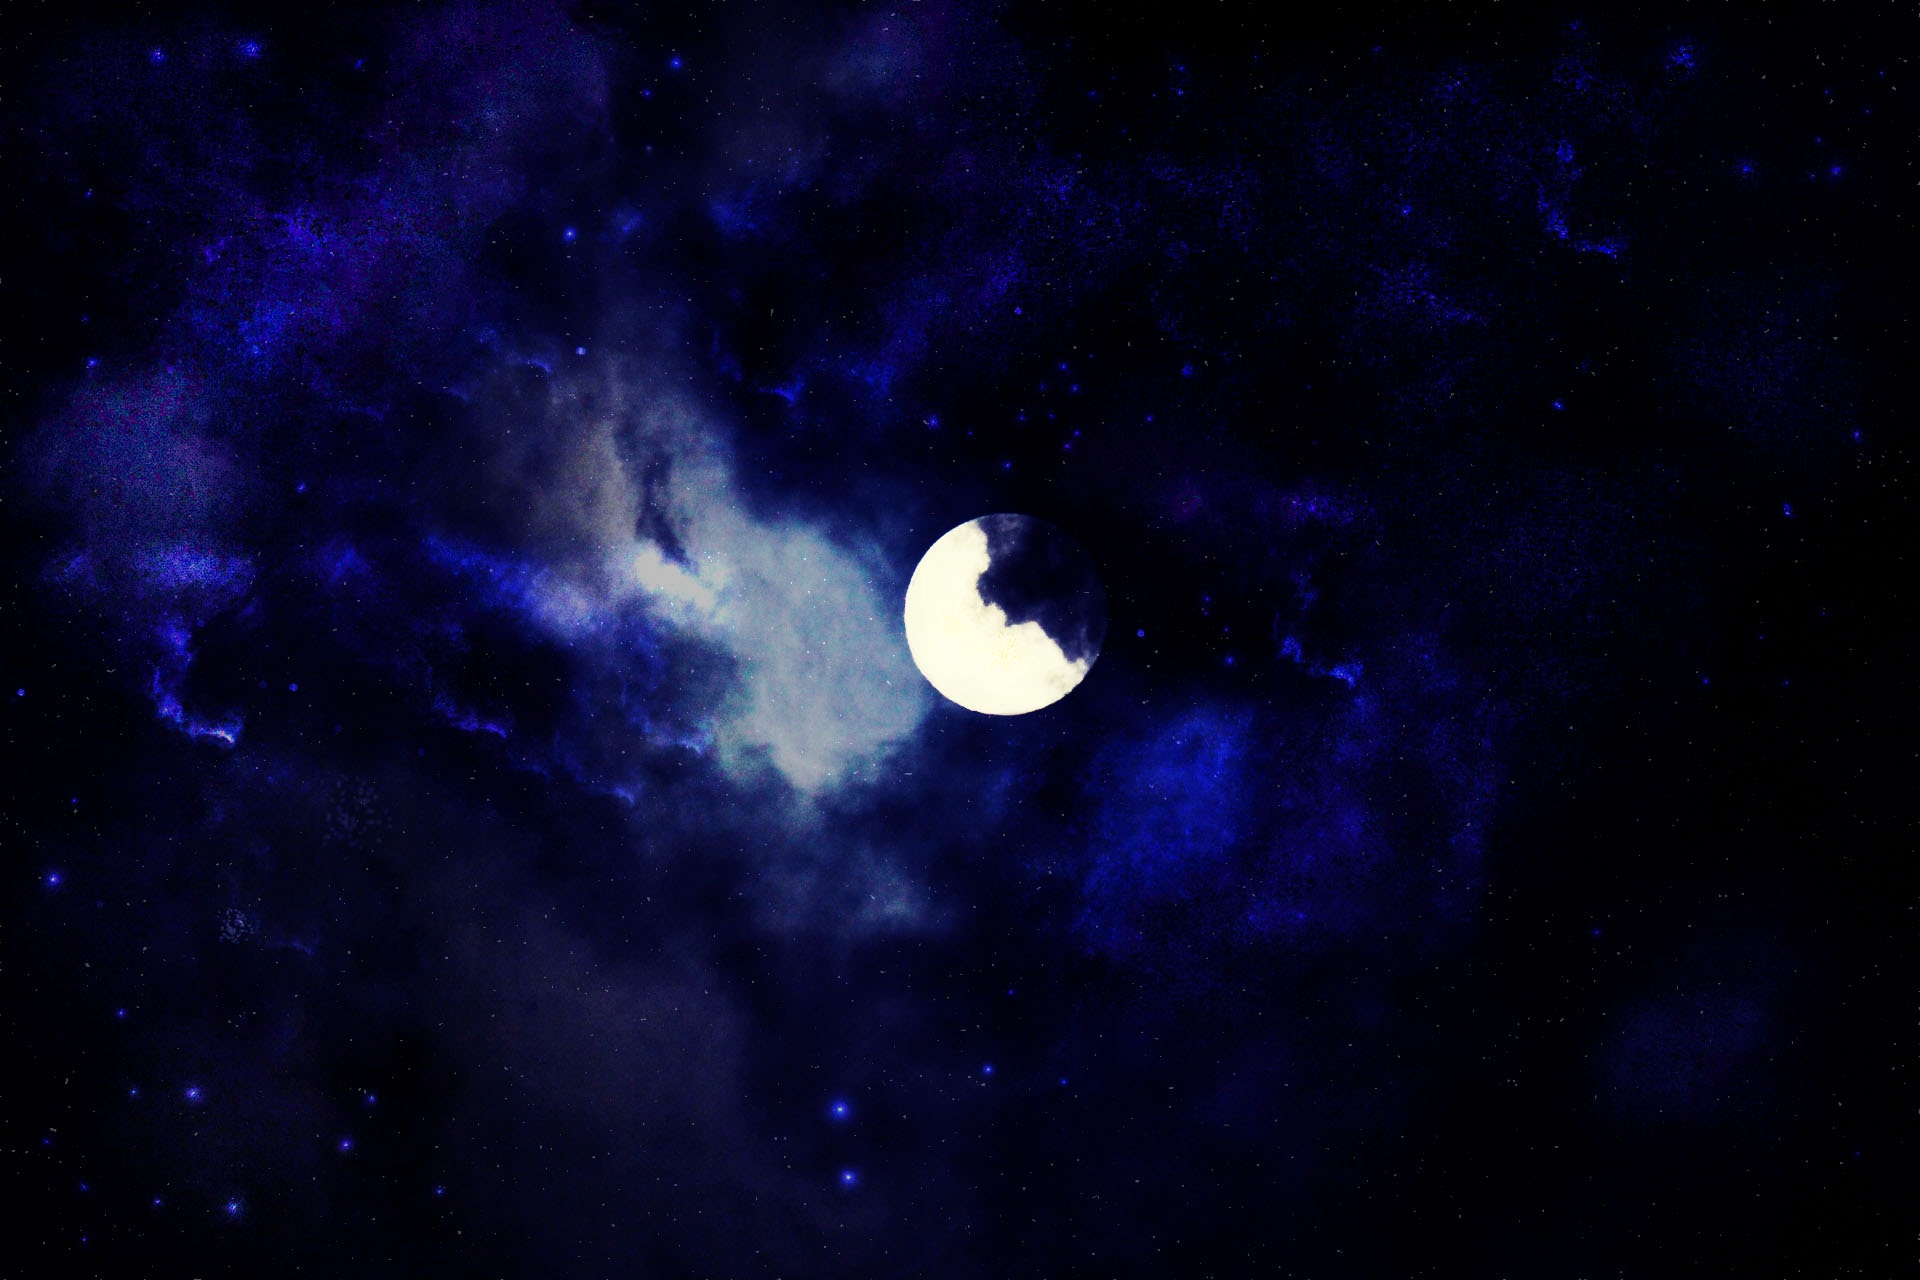
sky, night, atmosphere, space, moon, nebula, outer space, astronomy, mood, midnight, astronomical object